McGraw Ranch

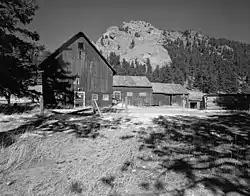
McGraw Ranch barn

The McGraws ranched the land unprofitably until John died in 1917. Irene continued ranching, but in 1935-36 converted to guest ranching. The McGraw family built several cabins, and under the motto "Ranching with Ease" the family operated the guest ranch until 1973. From 1973 to 1988 the property changed hands several times, until the National Park Service bought it with the intention to restore the landscape to its natural state as part of Rocky Mountain National Park. Opposition from local communities convinced the Park Service to convert the ranch to a research facility. It is the only intact dude ranch in Rocky Mountain National Park.